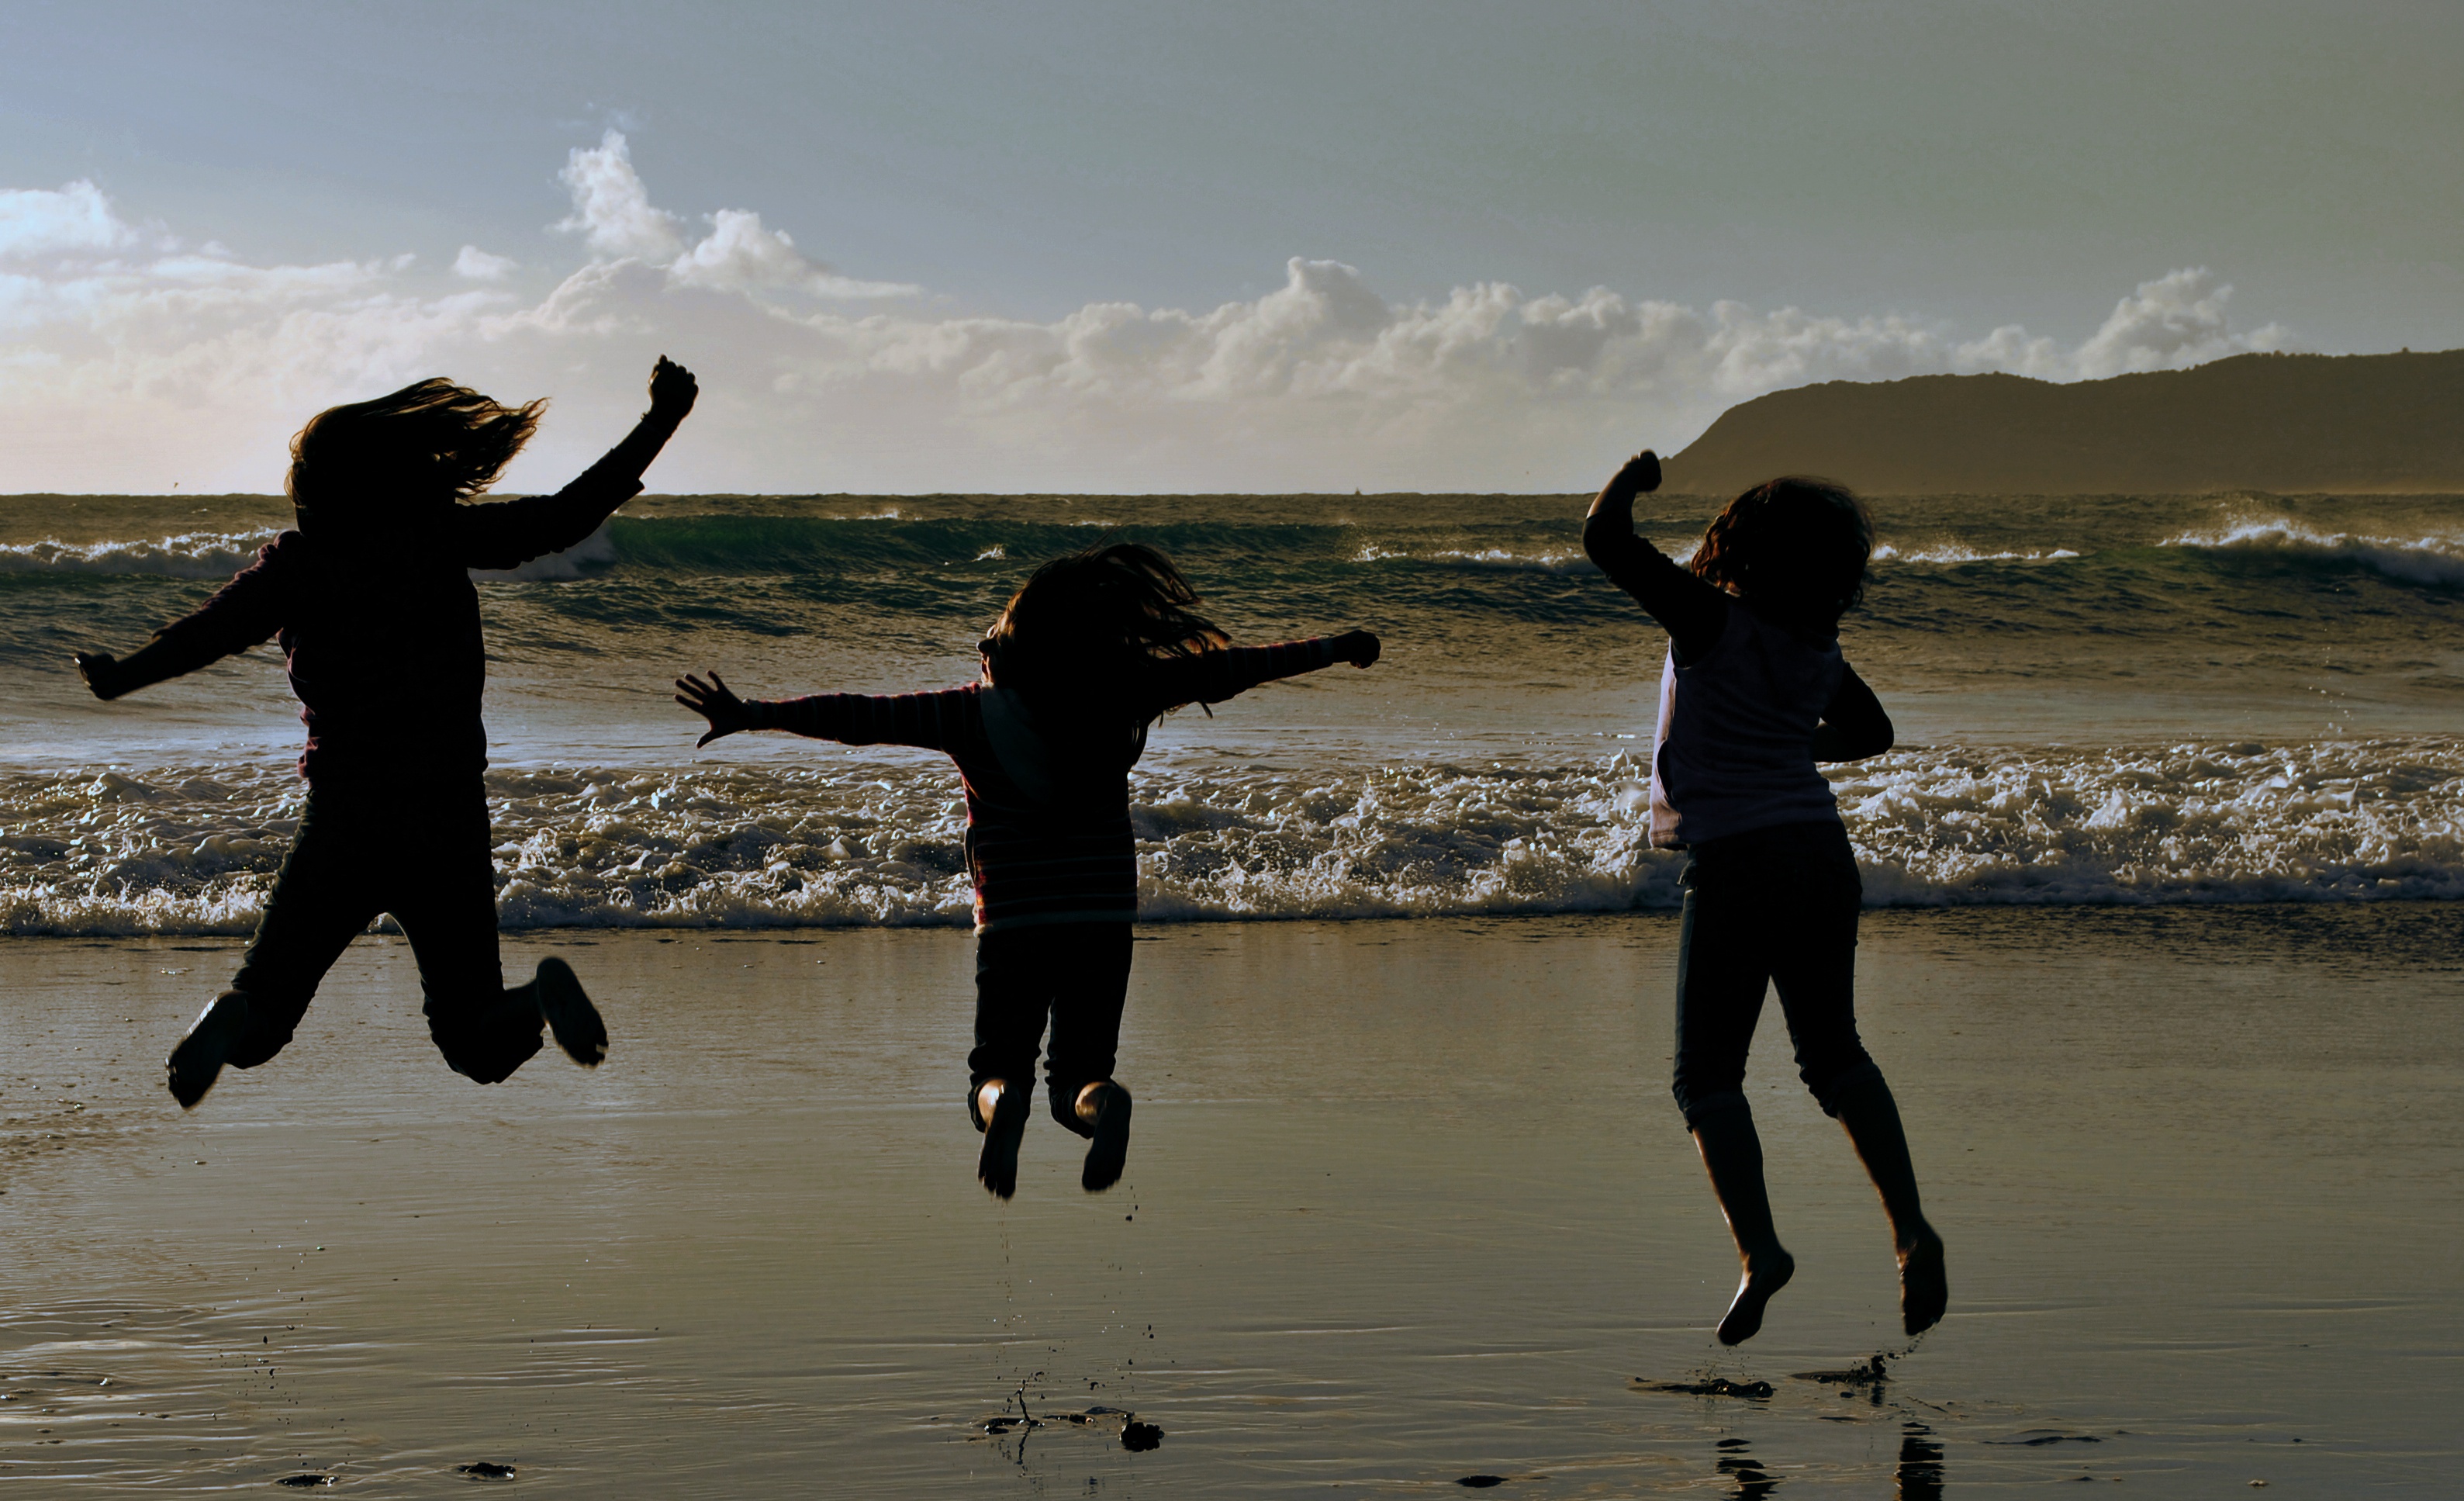
beach, sea, water, ocean, silhouette, sunset, morning, jump, reflection, childhood, happy, moments, joy, silhouettes